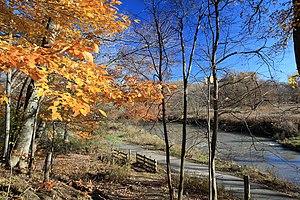
Etobicoke est la partie occidentale de la ville de Toronto, Ontario, Canada, avec une population officielle de 338 117 habitants au recensement de 2001 et 334 491 à celui de 2006. Bien qu'elle ne regroupe que 13 % de la population de Toronto, elle recouvre environ 20 % de son territoire. Elle est bordée au sud par le lac Ontario, à l'est par la rivière Humber, à l'ouest par la ville de Mississauga et, tout près de la frontière, par l'aéroport international Pearson de Toronto, et au nord par la ville de Vaughan.